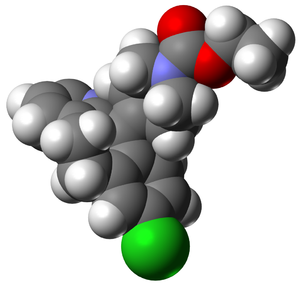
Avogadro est un éditeur de molécule multiplateforme extensible et libre, utilisé pour la chimie numérique, la modélisation moléculaire, la bio-informatique, la science des matériaux et les domaines proches.